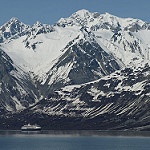
Label: glacier